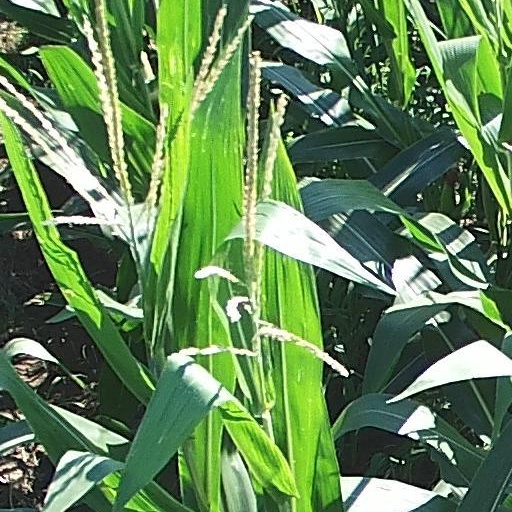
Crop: maize; corn